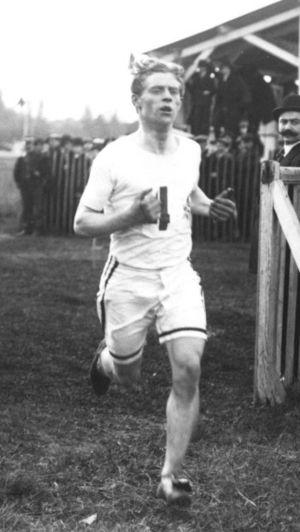
Ernest Glover est un athlète britannique spécialiste du fond. Affilié au Hallamshire Harriers, il mesurait 1,80 m pour 68 kg.